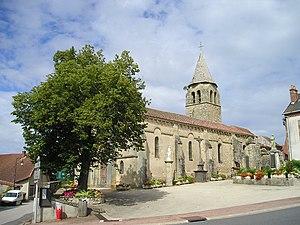
L’église Saint-Denis, à Deux-Chaises dans l’Allier (France).
Cet article recense une partie des monuments historiques de l'Allier, en France.
Deux-Chaises est une commune française, située dans le département de l'Allier en région Auvergne-Rhône-Alpes.
L'église Saint-Denis est une église catholique située à Deux-Chaises, en France.